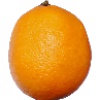
Label: Lemon Meyer 1